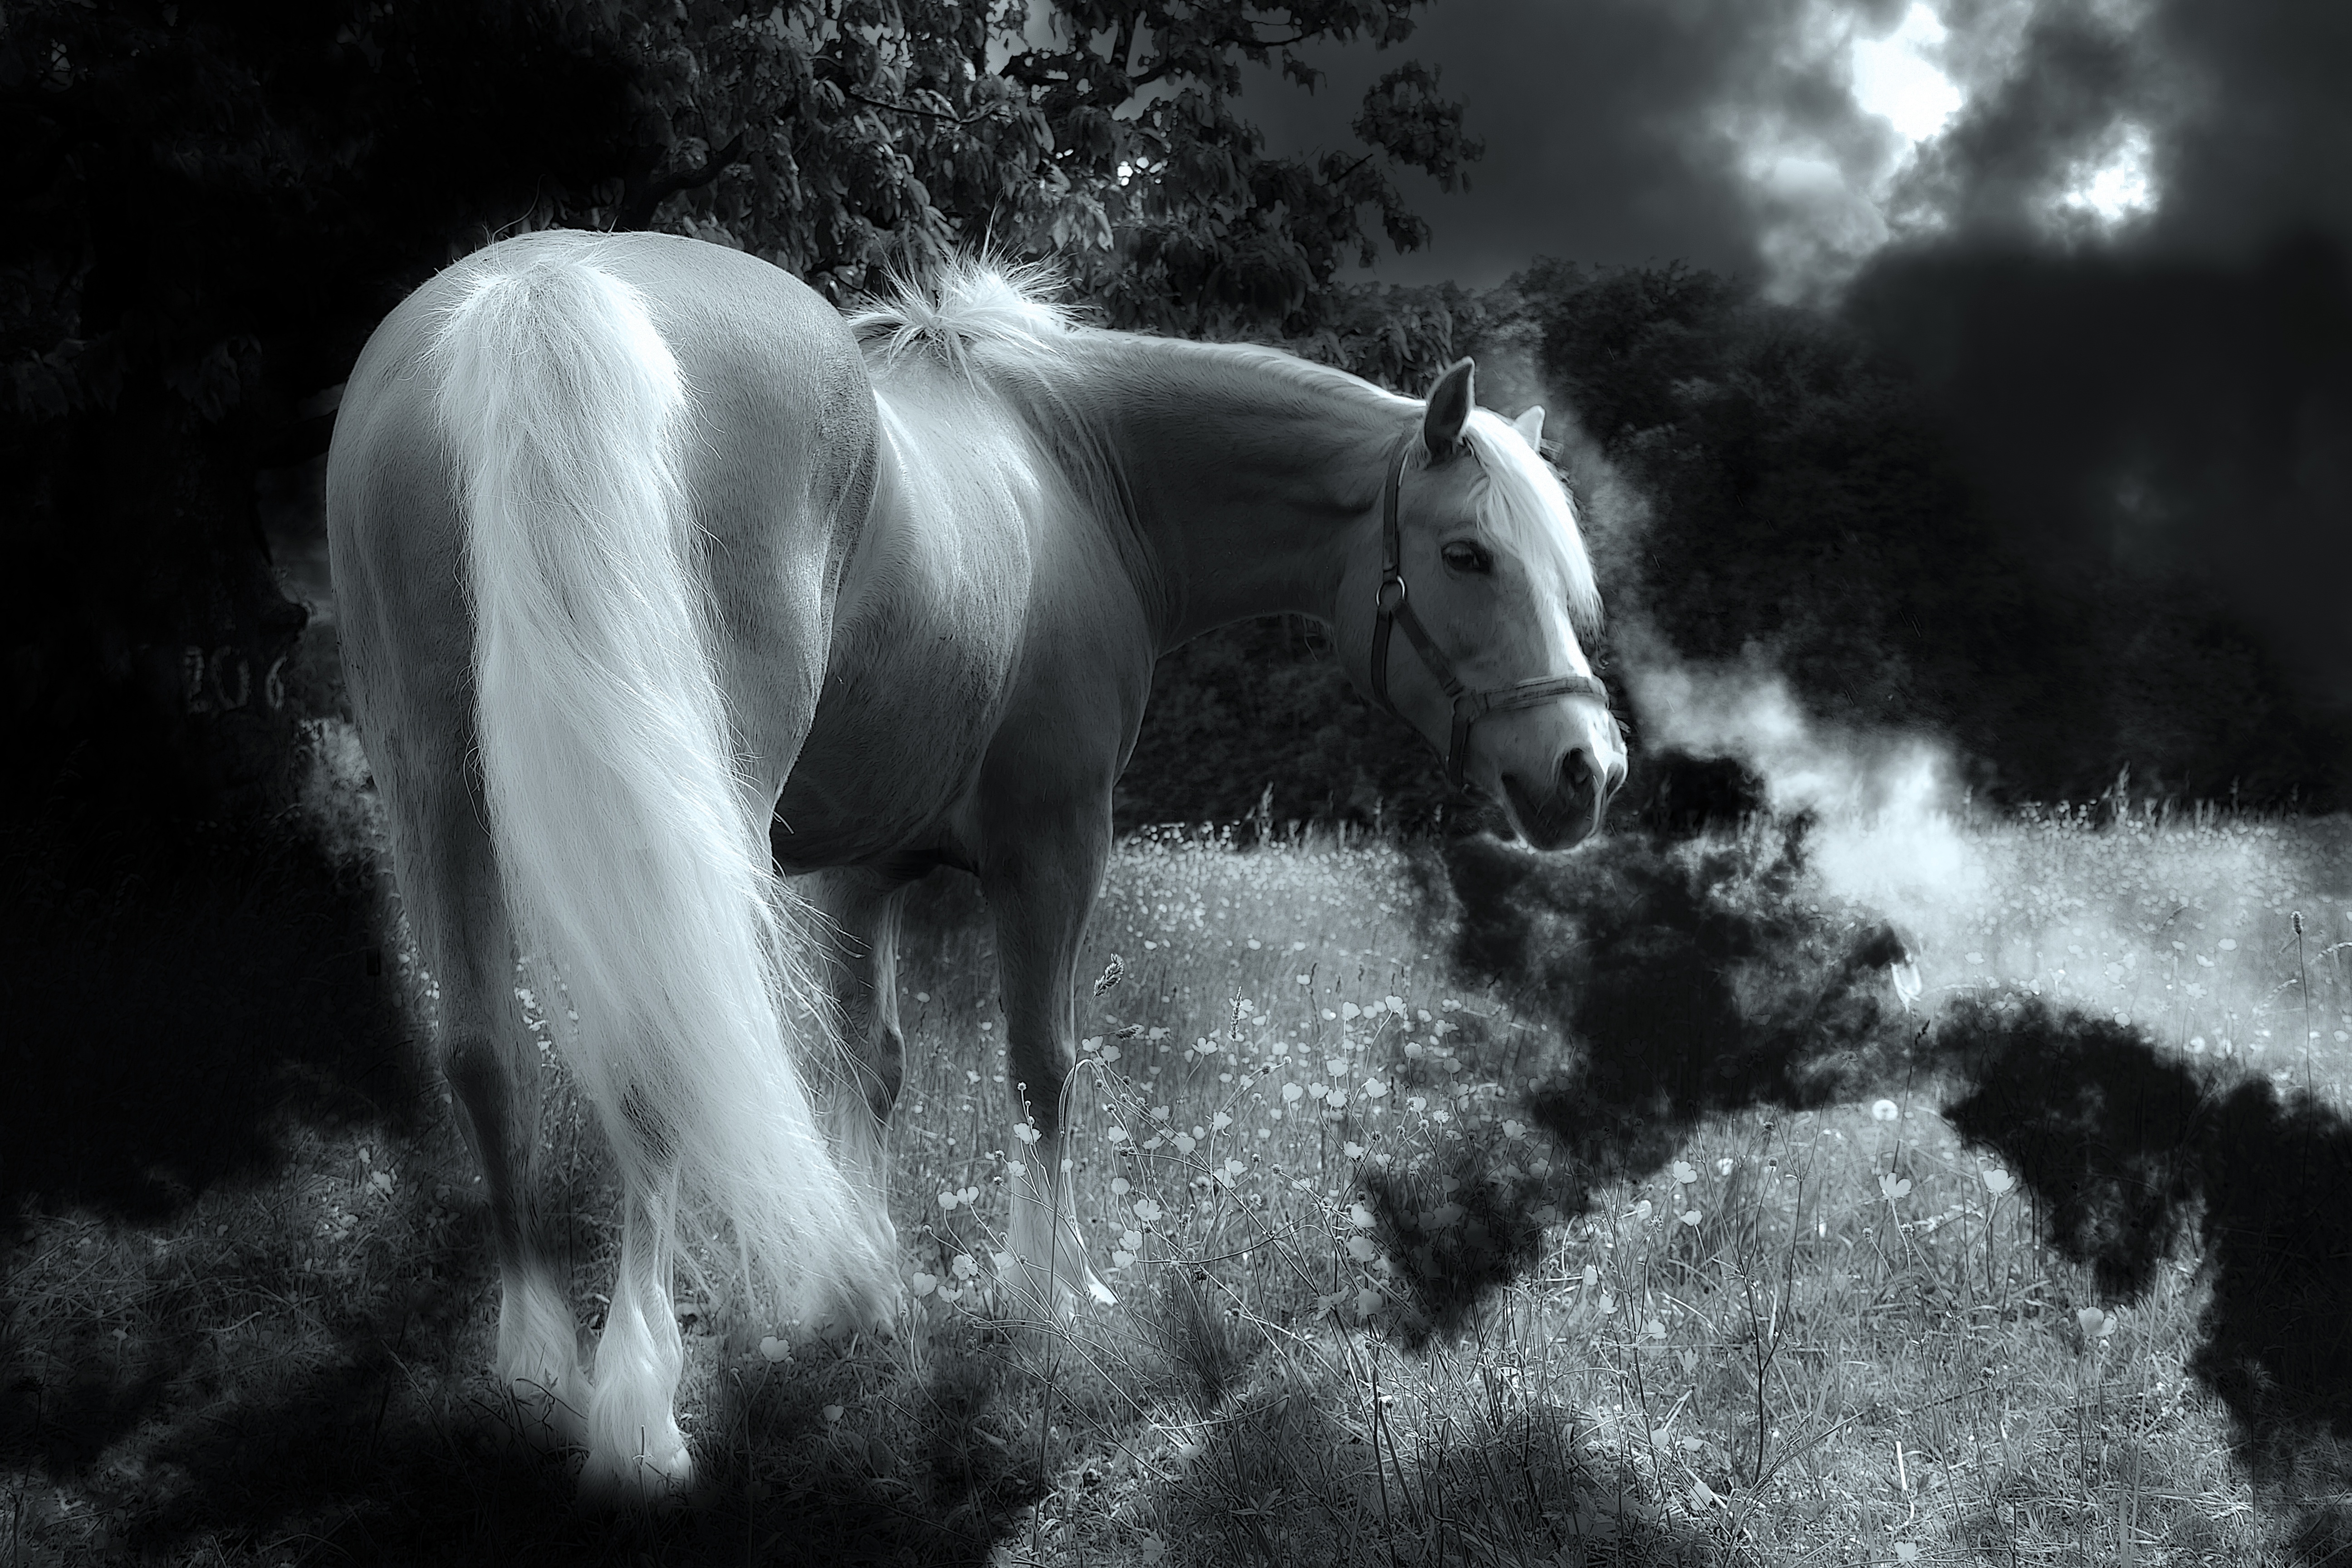
nature, grass, black and white, sky, white, night, sweet, atmosphere, animal, mystical, pasture, horse, romantic, mammal, stallion, mane, darkness, monochrome, paddock, pony, hairy, mare, nice, coupling, mood, back light, fictional character, monochrome photography, horse like mammal